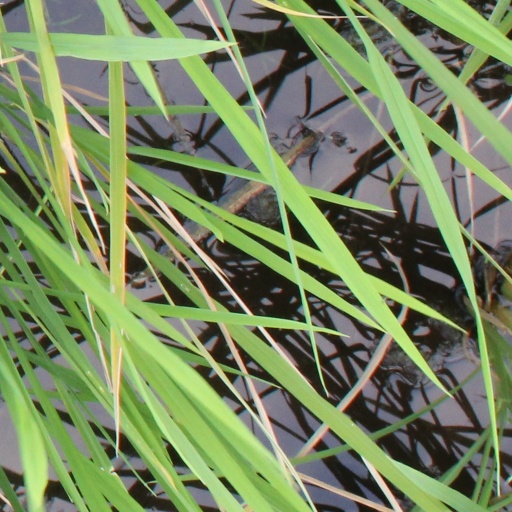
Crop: rice